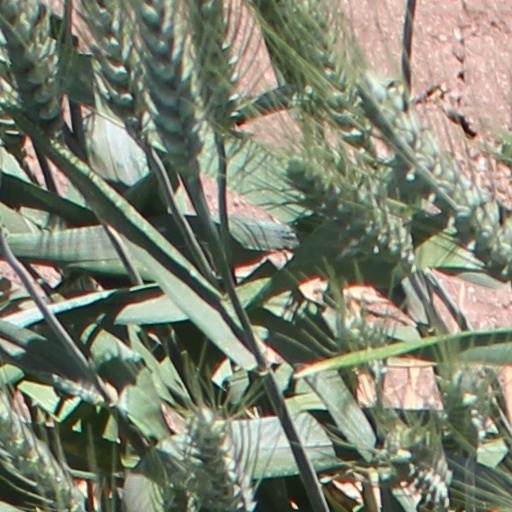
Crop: wheat